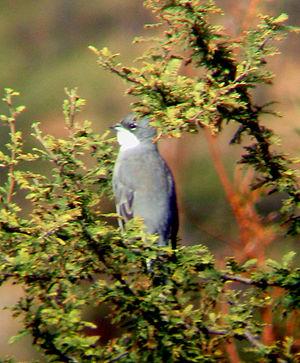
La steppe des Andes du Sud est une écorégion terrestre définie par le Fonds mondial pour la nature, qui appartient au biome des prairies et terres arbustives de montagne de l'écozone néotropicale, dans la phytorégion chilienne-patagonienne.